Insecure (film)

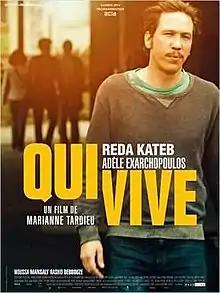
Film poster

Insecure is a 2014 French drama film directed by Marianne Tardieu. It was screened in the ACID section at the 2014 Cannes Film Festival.